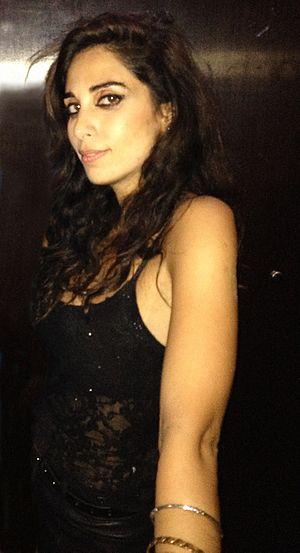
Yasmine Hamdan est une compositrice et interprète libanaise qui vit à Paris. Elle a débuté avec Soapkills, le duo électronique qu'elle a fondé en 1997 à Beyrouth avec Zeid Hamdan. L'approche novatrice de Soapkills a exercé une influence durable, et Yasmine Hamdan est toujours considérée comme une icône de la musique underground à travers le monde arabe.